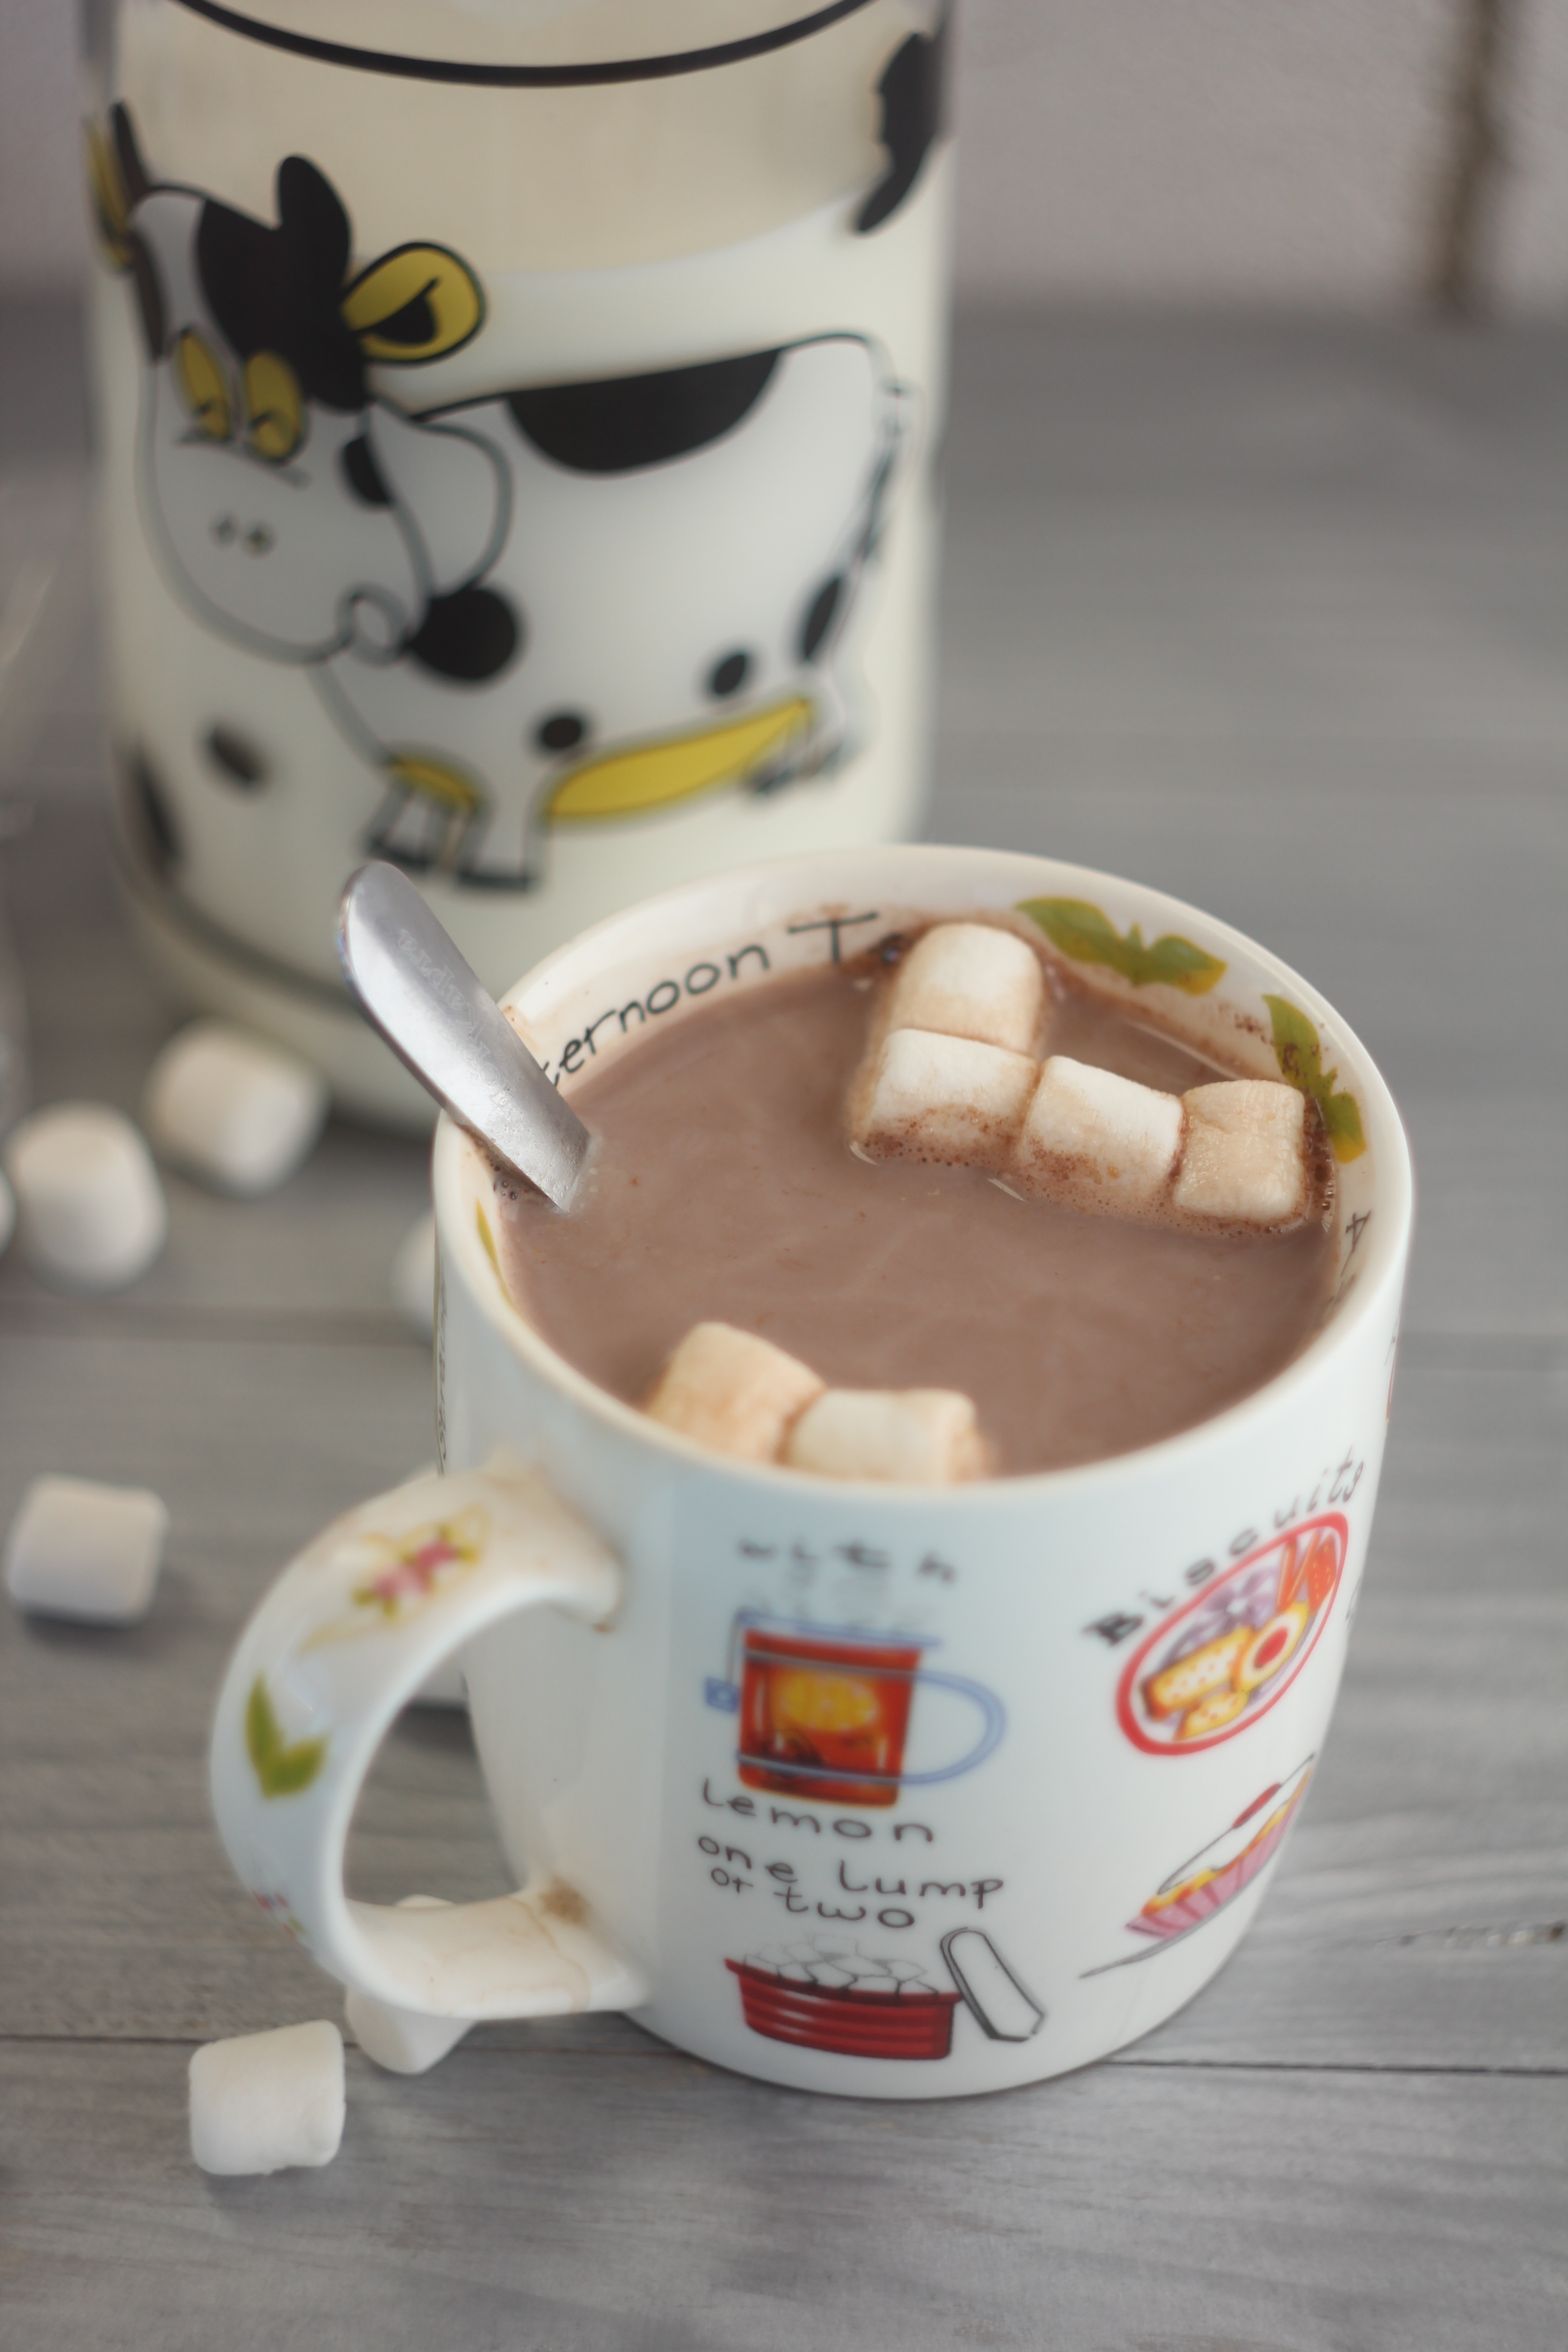
coffee, morning, cup, latte, hot chocolate, meal, food, drink, breakfast, chocolate, espresso, ice cream, dessert, coffee cup, cocoa, hot, tasty, drinks, flavor, milkshake, marshmallows